Mukluk

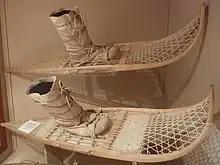
Use with snowshoes

Soft-soled boots, of similar materials (mostly sealskin and caribou-skin) and designs, but with local variations, are traditionally worn in the Arctic and subarctic areas. These include the North American Arctic, including Greenland, the European Arctic, including Fennoscandia, and Siberia.